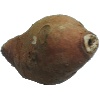
Label: Potato Sweet 1